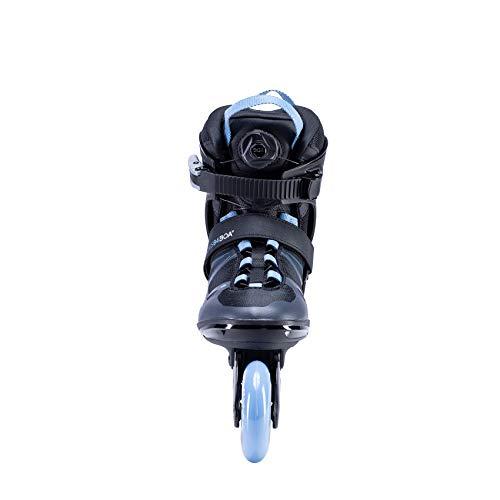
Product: K2 Skate Alexis 84 Boa Inline Skate
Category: Sports & Outdoors | Outdoor Recreation | Skates, Skateboards & Scooters | Inline & Roller Skating | Inline Skates
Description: Great Condition.
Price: $199.95
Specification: Product Dimensions:         21.8 x 14.8 x 4.9 inches    |Shipping Weight: 7.8 pounds (View shipping rates and policies)|ASIN: B07X5MX6KS|Item model number: 30E0190.1.1.090|    #764    in Inline Skates